Monastery of São Vicente de Fora

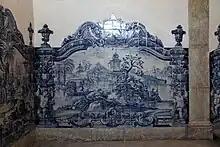
Panel of azulejo tiles in Monastery of Sao Vicente de Fora

Within the monastery are ceramic tiles formed into panels that depict several different scenes. The ceramic tiles that were created are called azulejo. The tiles were created and painted for the monastery during two separate periods established by Santos Simoes. The first period was from 1700 until 1725 and was called the "great painting period," during King Joao V's reign. The second period was called "the great production period," which lasted from 1725 until 1755. The scenes range from life in the countryside, hunting, and even noble amusement. In total, there are over 150 different panels and scenes within the monastery. [https://www.jstor.org/stable/41818570 [2]]